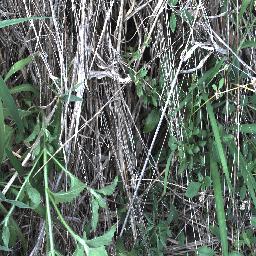
Label: siam_weed